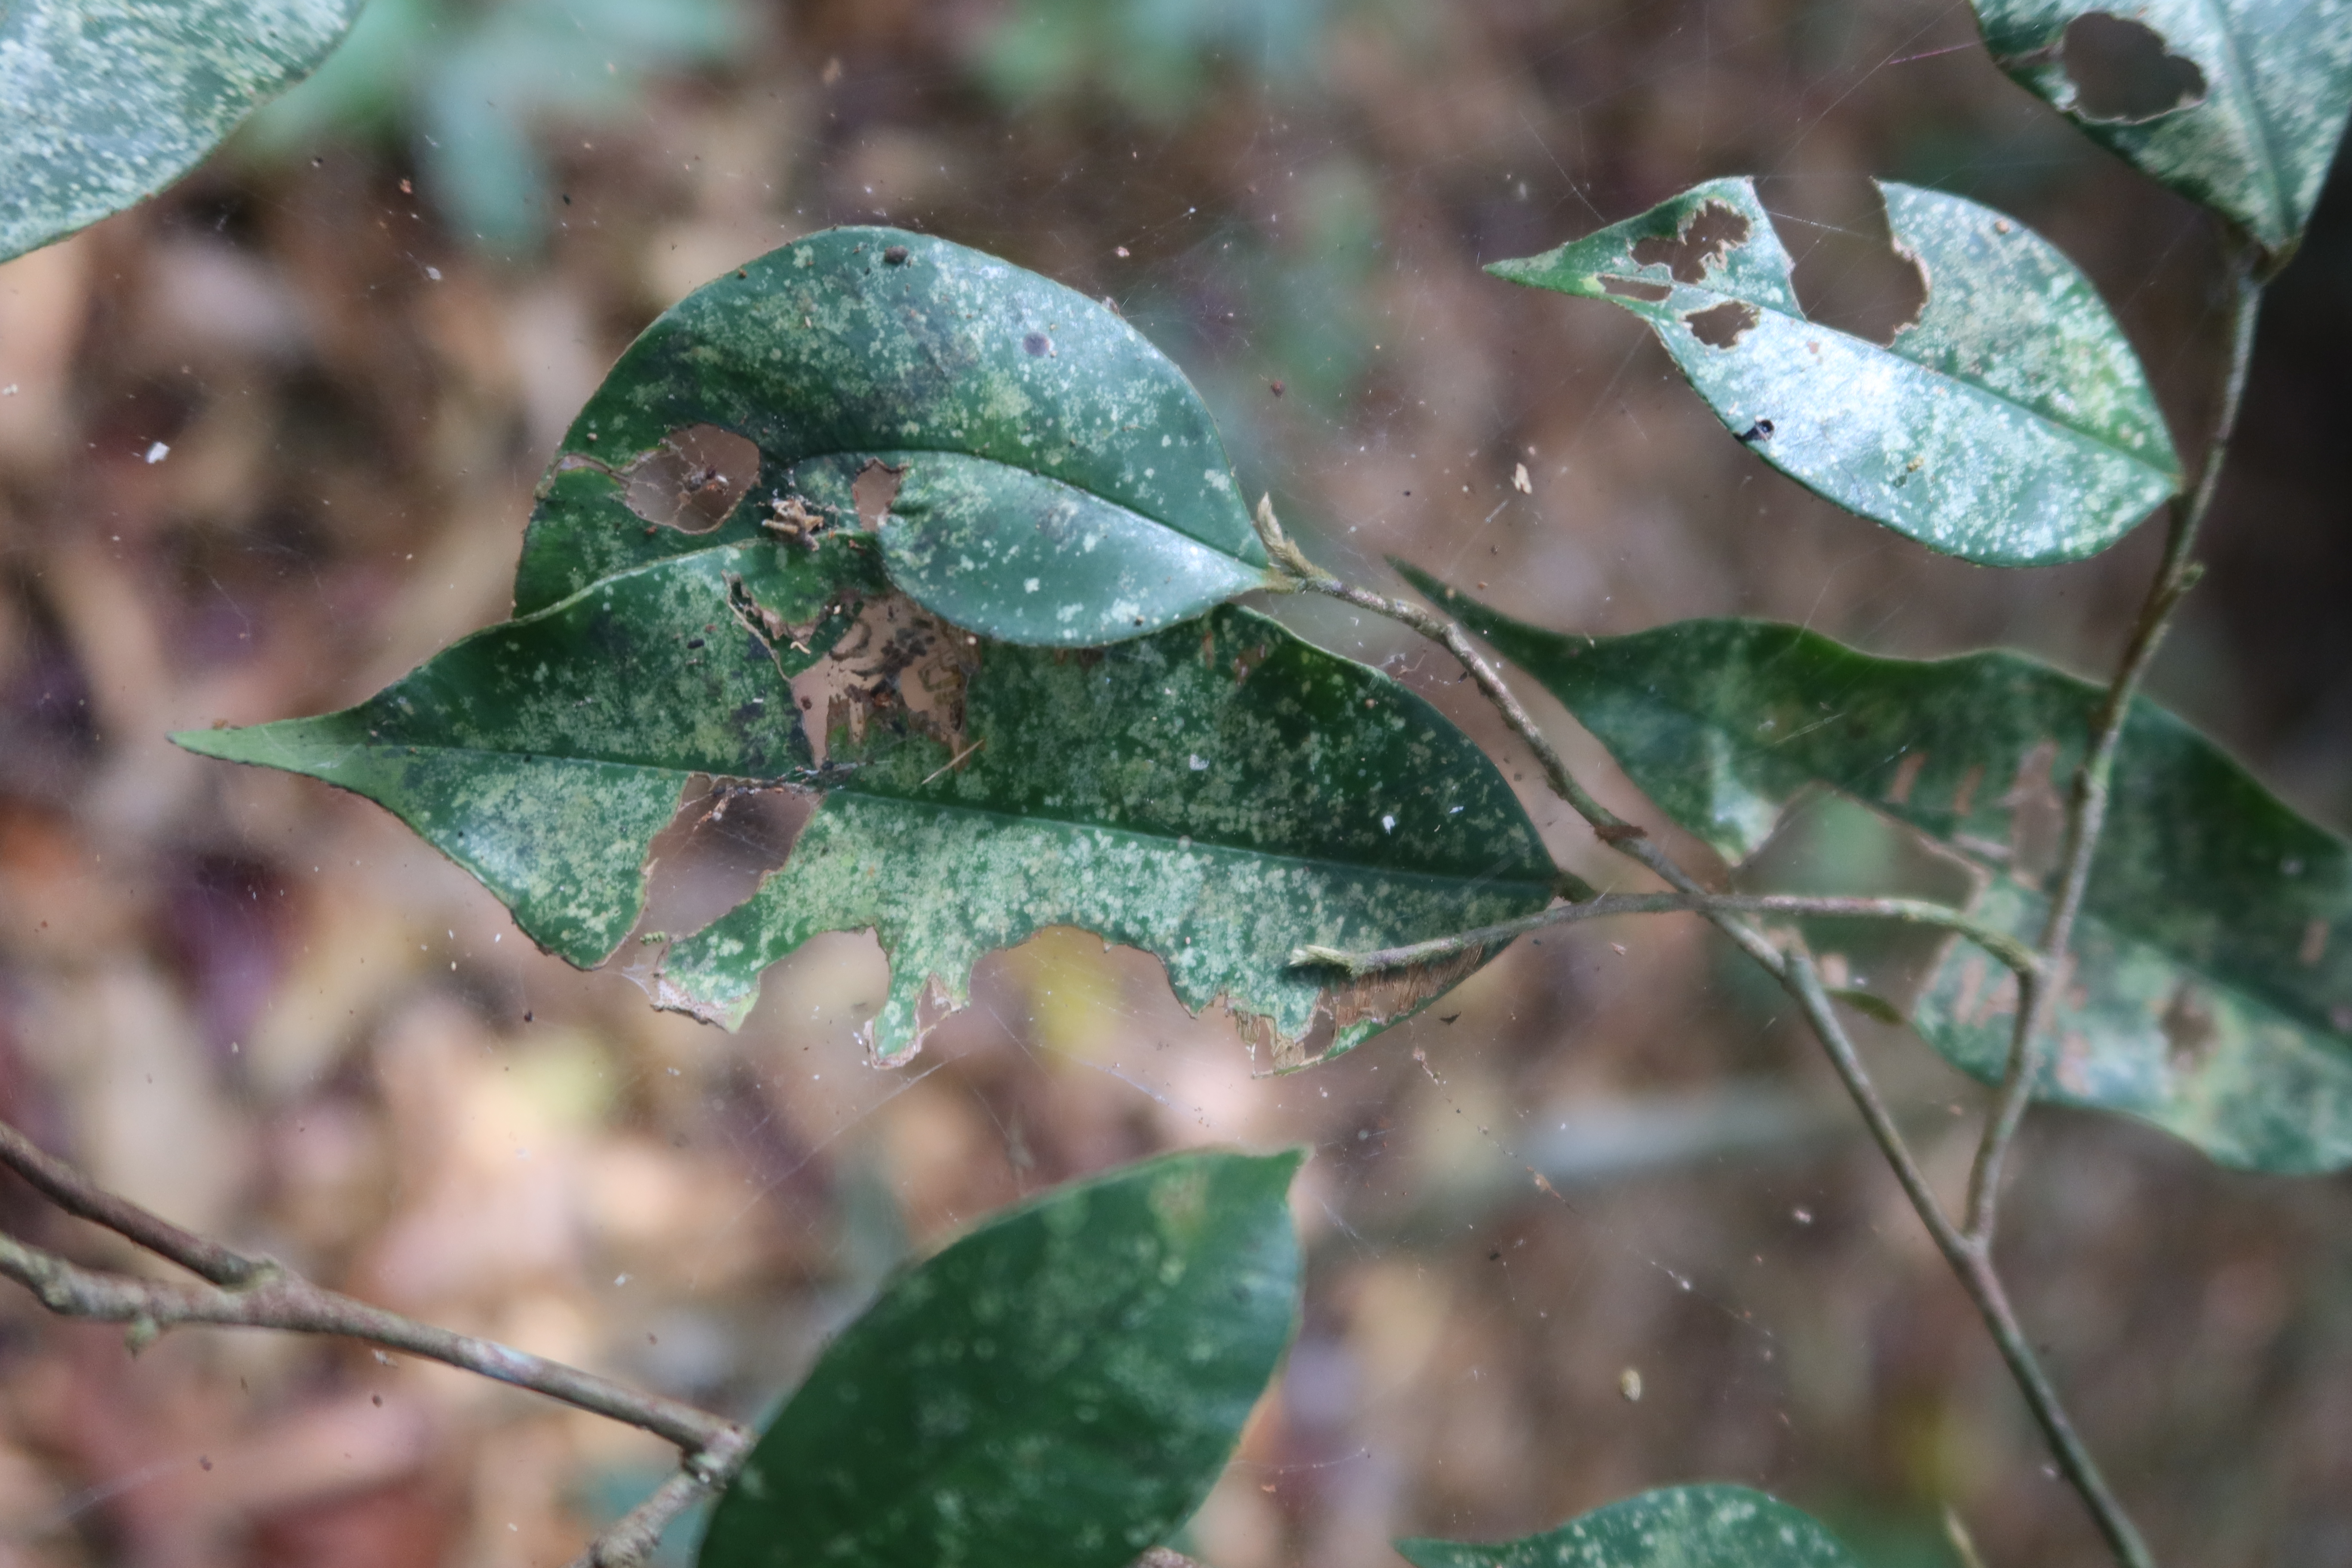
Label: Translucent lesion